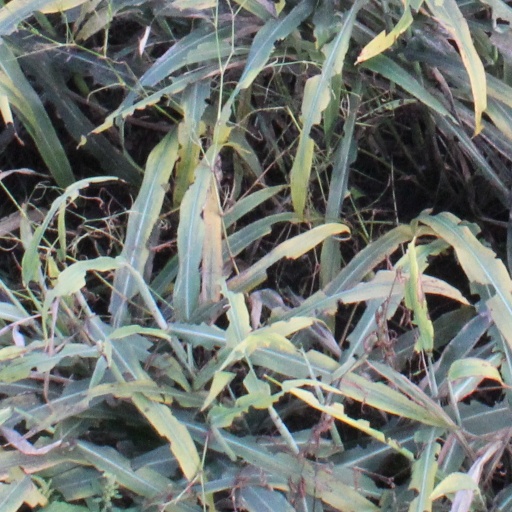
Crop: sorghum